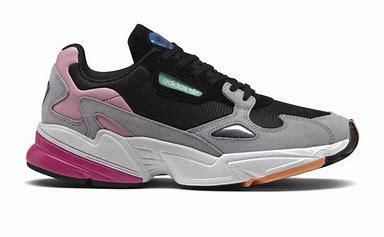
Brand: Adidas
Model: Falcon